Astri Aasen

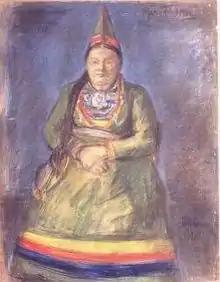
Aasen's portrait of Marie Finskog in 1917

Between 6 February and 10 February 1917, the first Sámi assembly took place, a transnational conference for the Sámi of Norway, Sweden, Russia, and Denmark. The event was pivotal in Sámi political consciousness as one of the first advocating for a unified Sámi state. Aasen visited the assembly to create a series of pastel portraits of the attendees, some of which were named after specific people (such as one for Daniel Mortensen), and some of which were nondescript (such as "Old Sámi Woman"). The portraits mostly depict the chests and heads of congress participants, and all of them were drawn quickly.